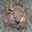
Label: cra